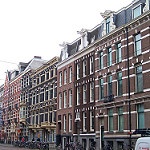
Label: buildings